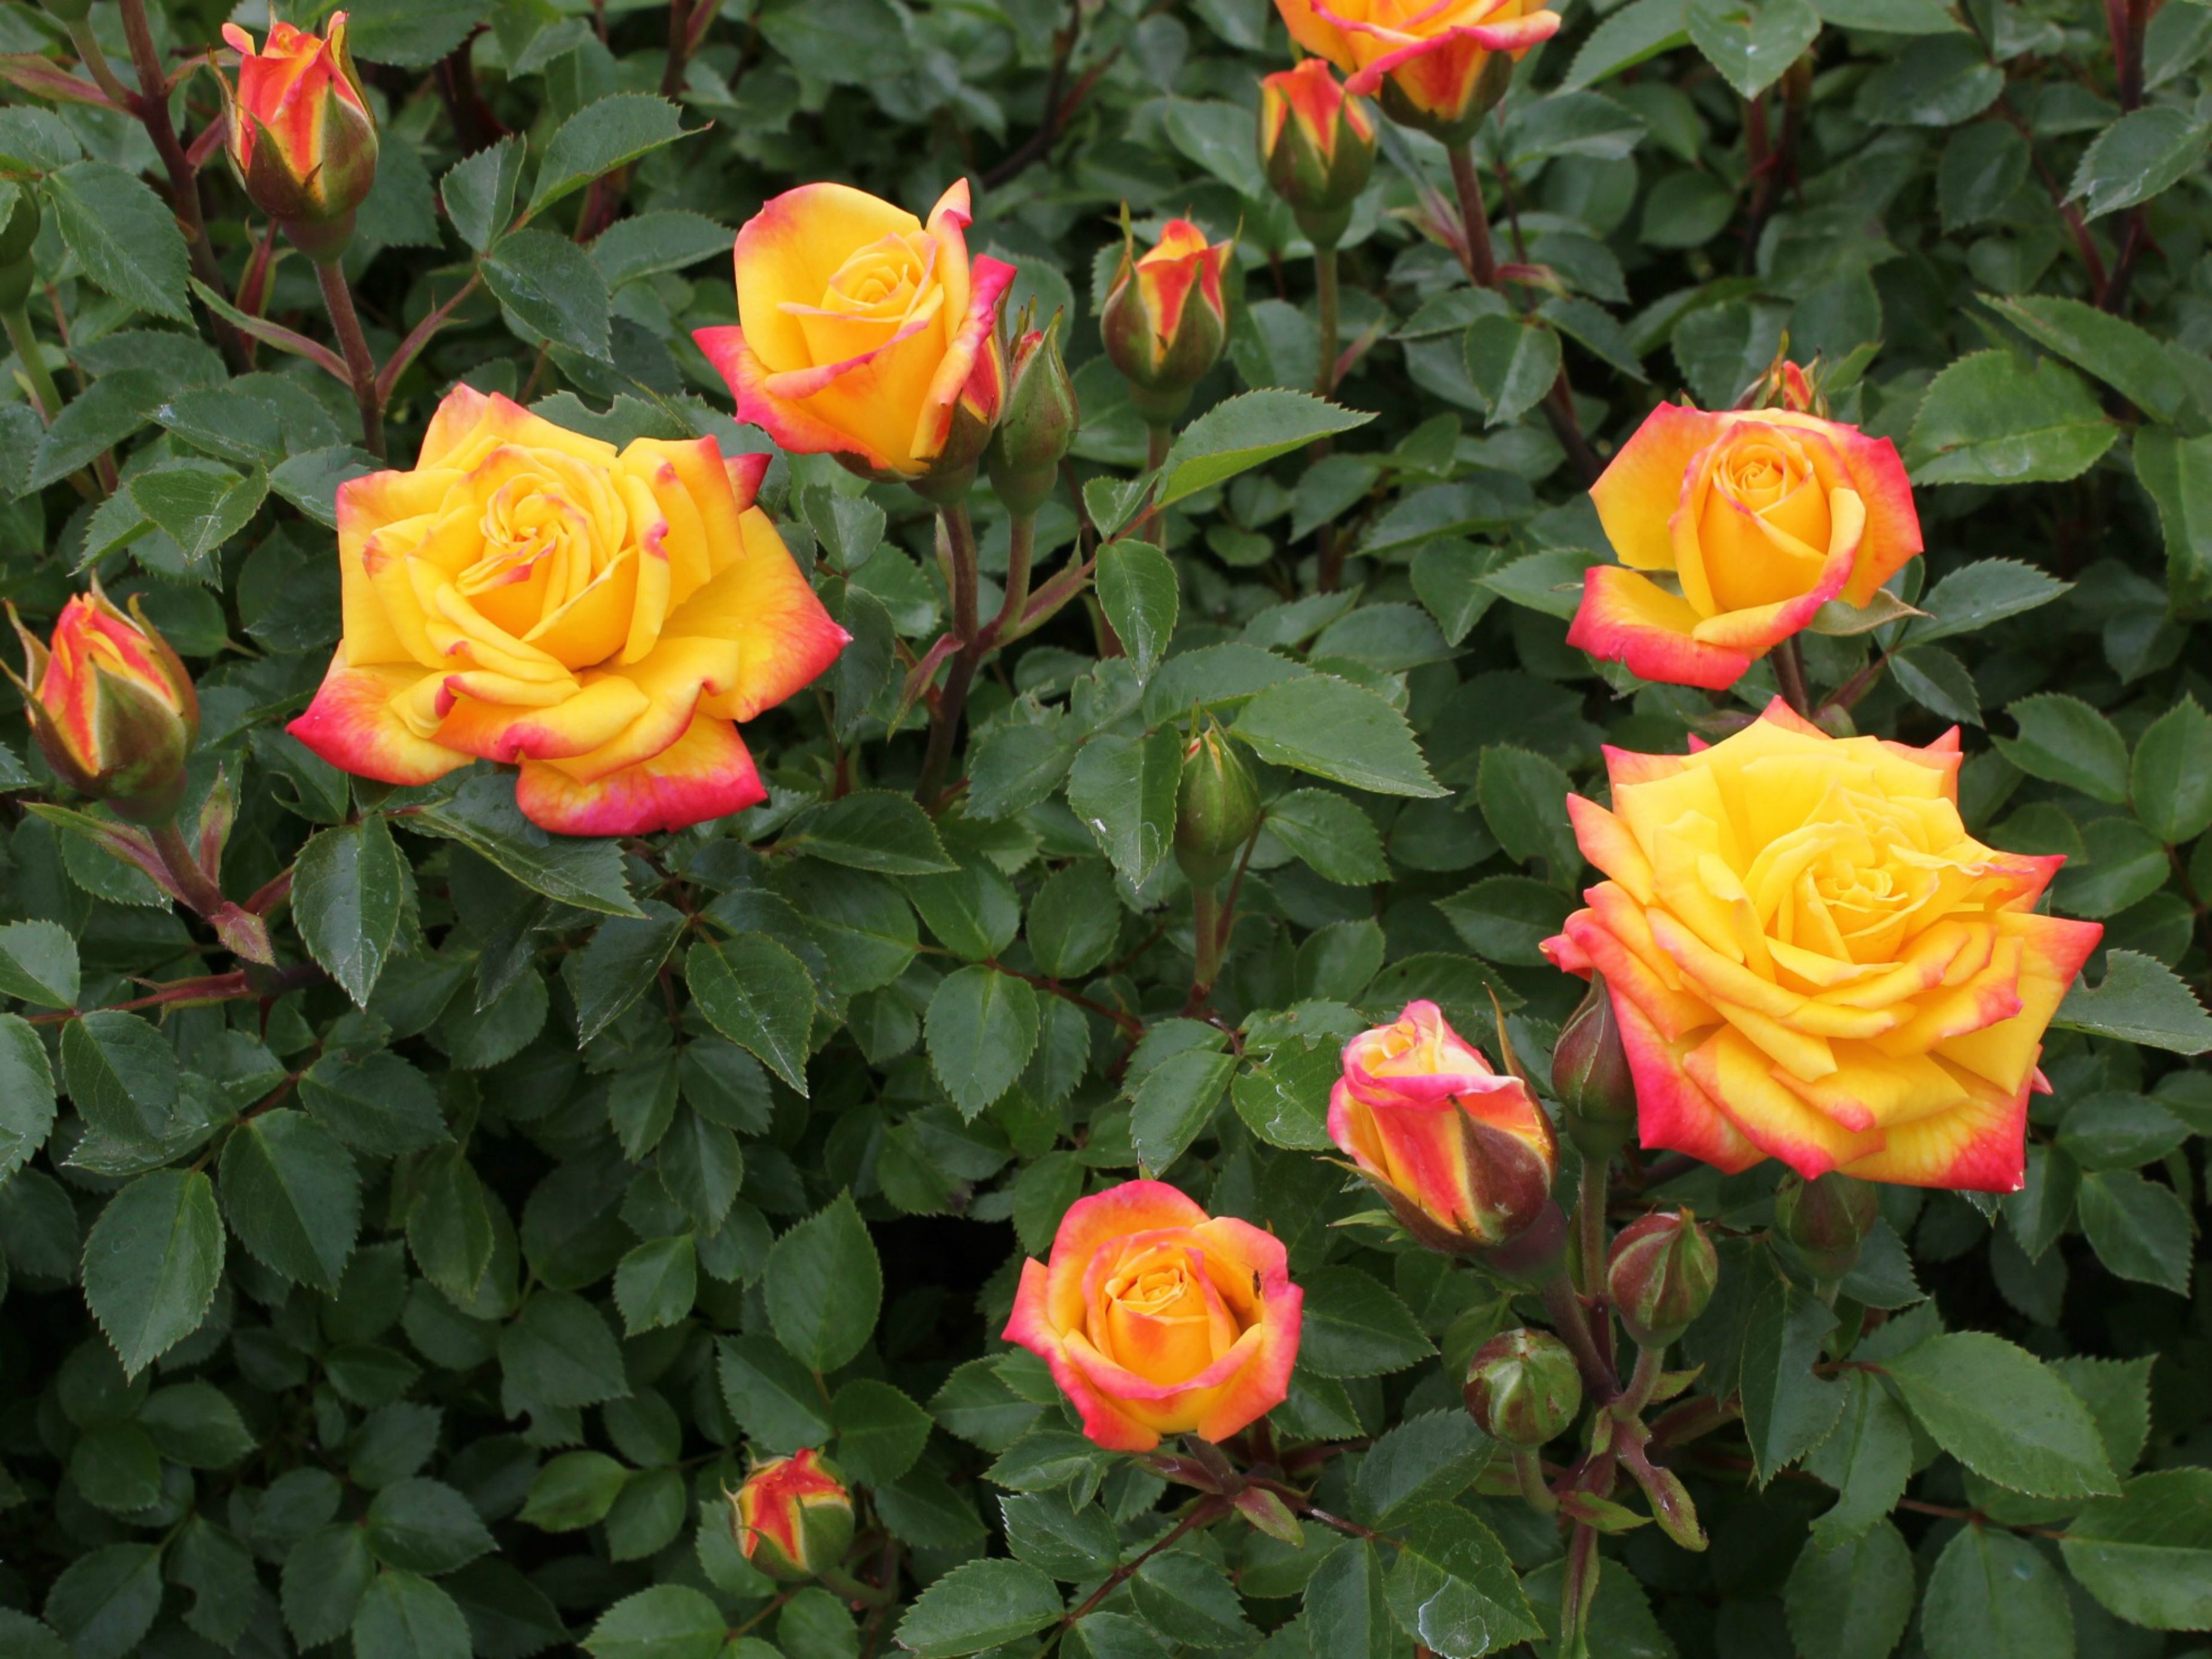
nature, plant, flower, petal, floral, rose, orange, red, yellow, flowers, cheerful, roses, rainbow, happy, gardening, vibrant, floribunda, flowering plant, garden roses, rose family, miniature roses, annual plant, land plant, rosa centifolia, rose order, austrian briar